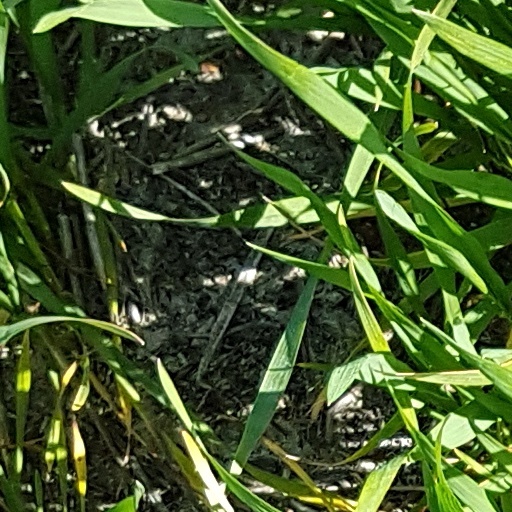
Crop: wheat